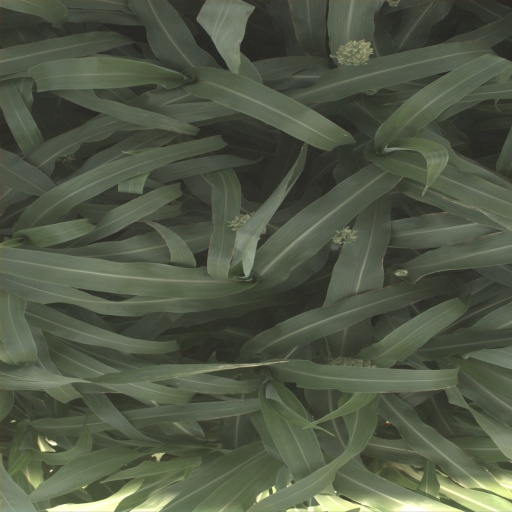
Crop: sorghum